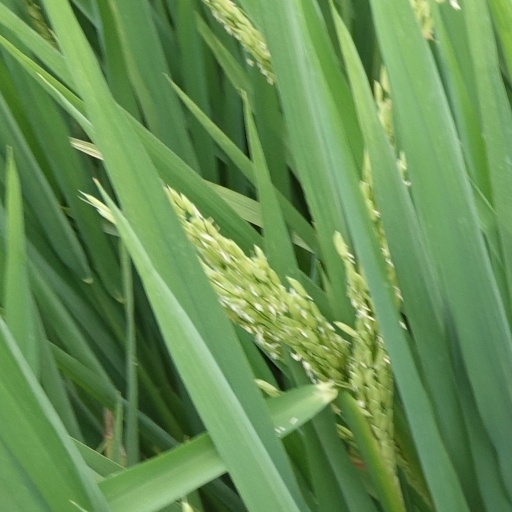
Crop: rice